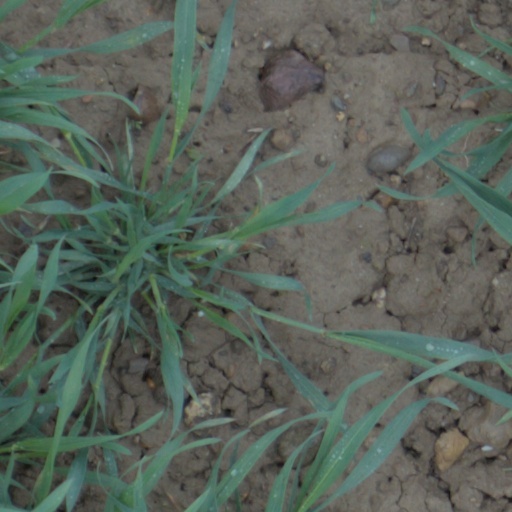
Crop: wheat